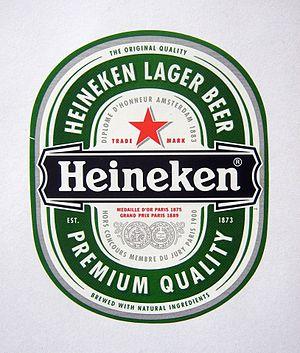
Cette liste d'étoiles rouges non exhaustive mais aussi représentative que possible répertorie les différents usages de ce symbole visuel qui peut être décoratif, héraldique, commercial, sportif ou politique.